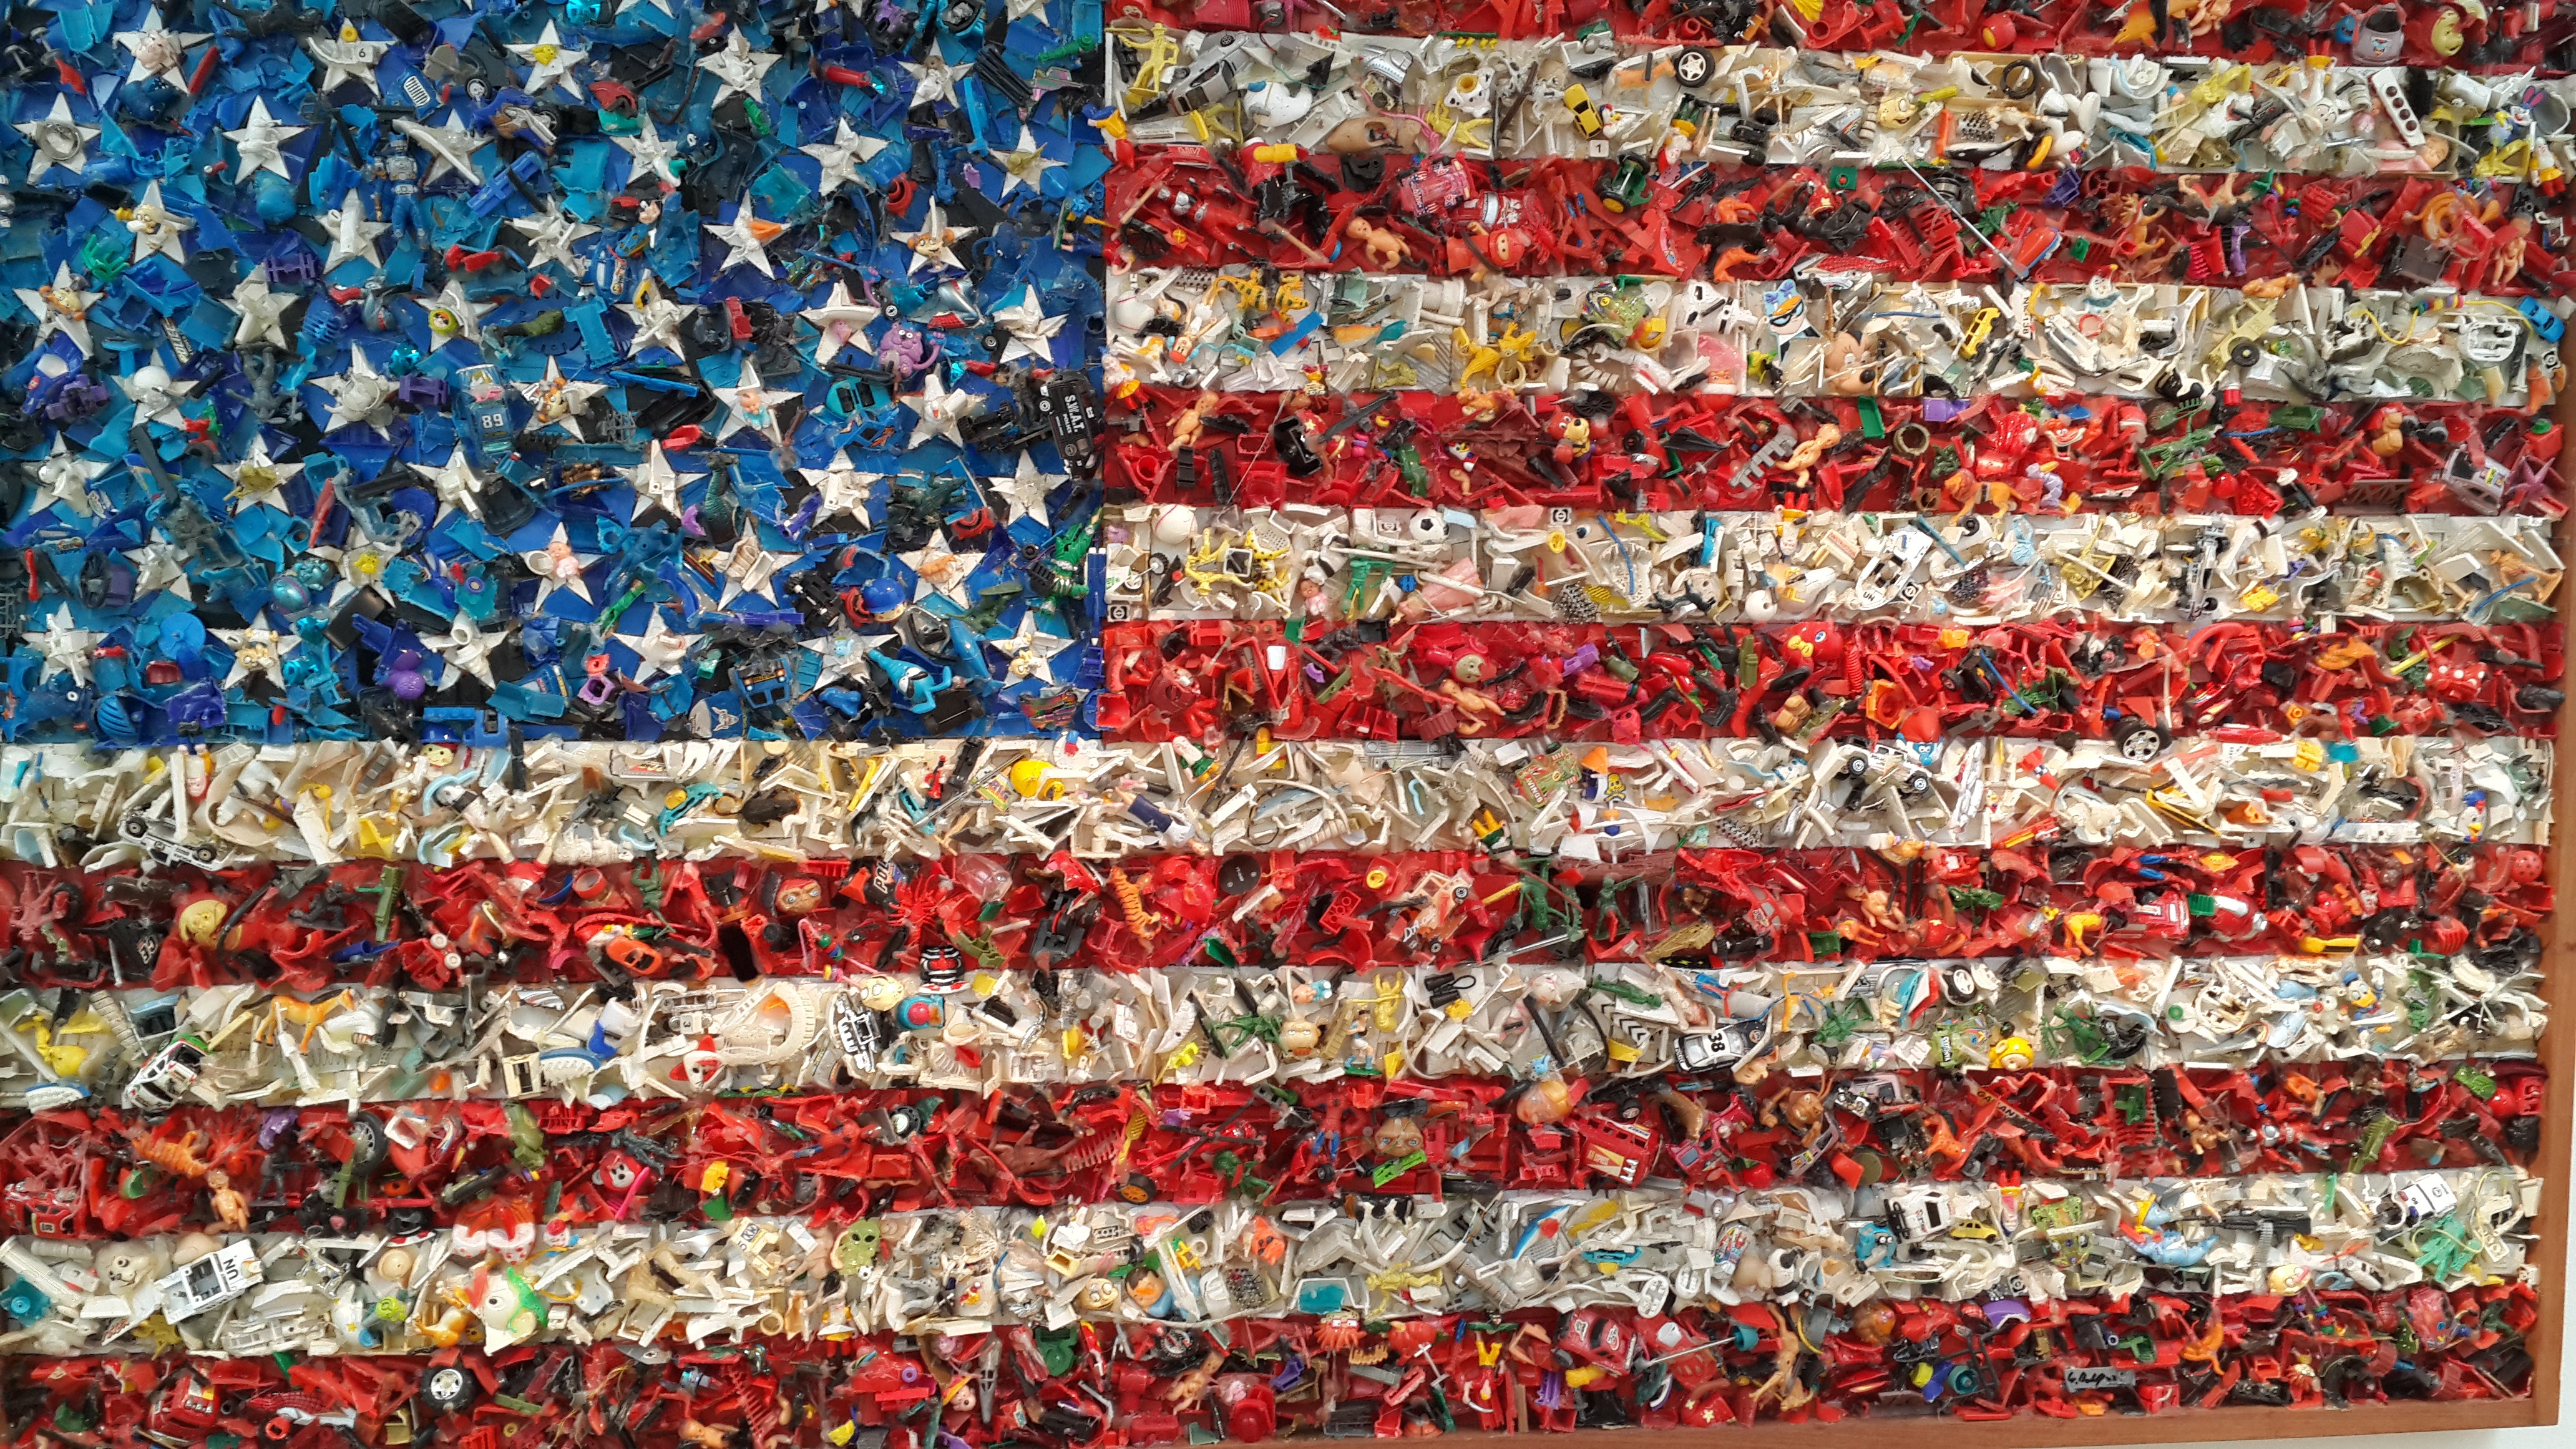
pattern, flag, material, textile, art, american, design, tapestry, flooring